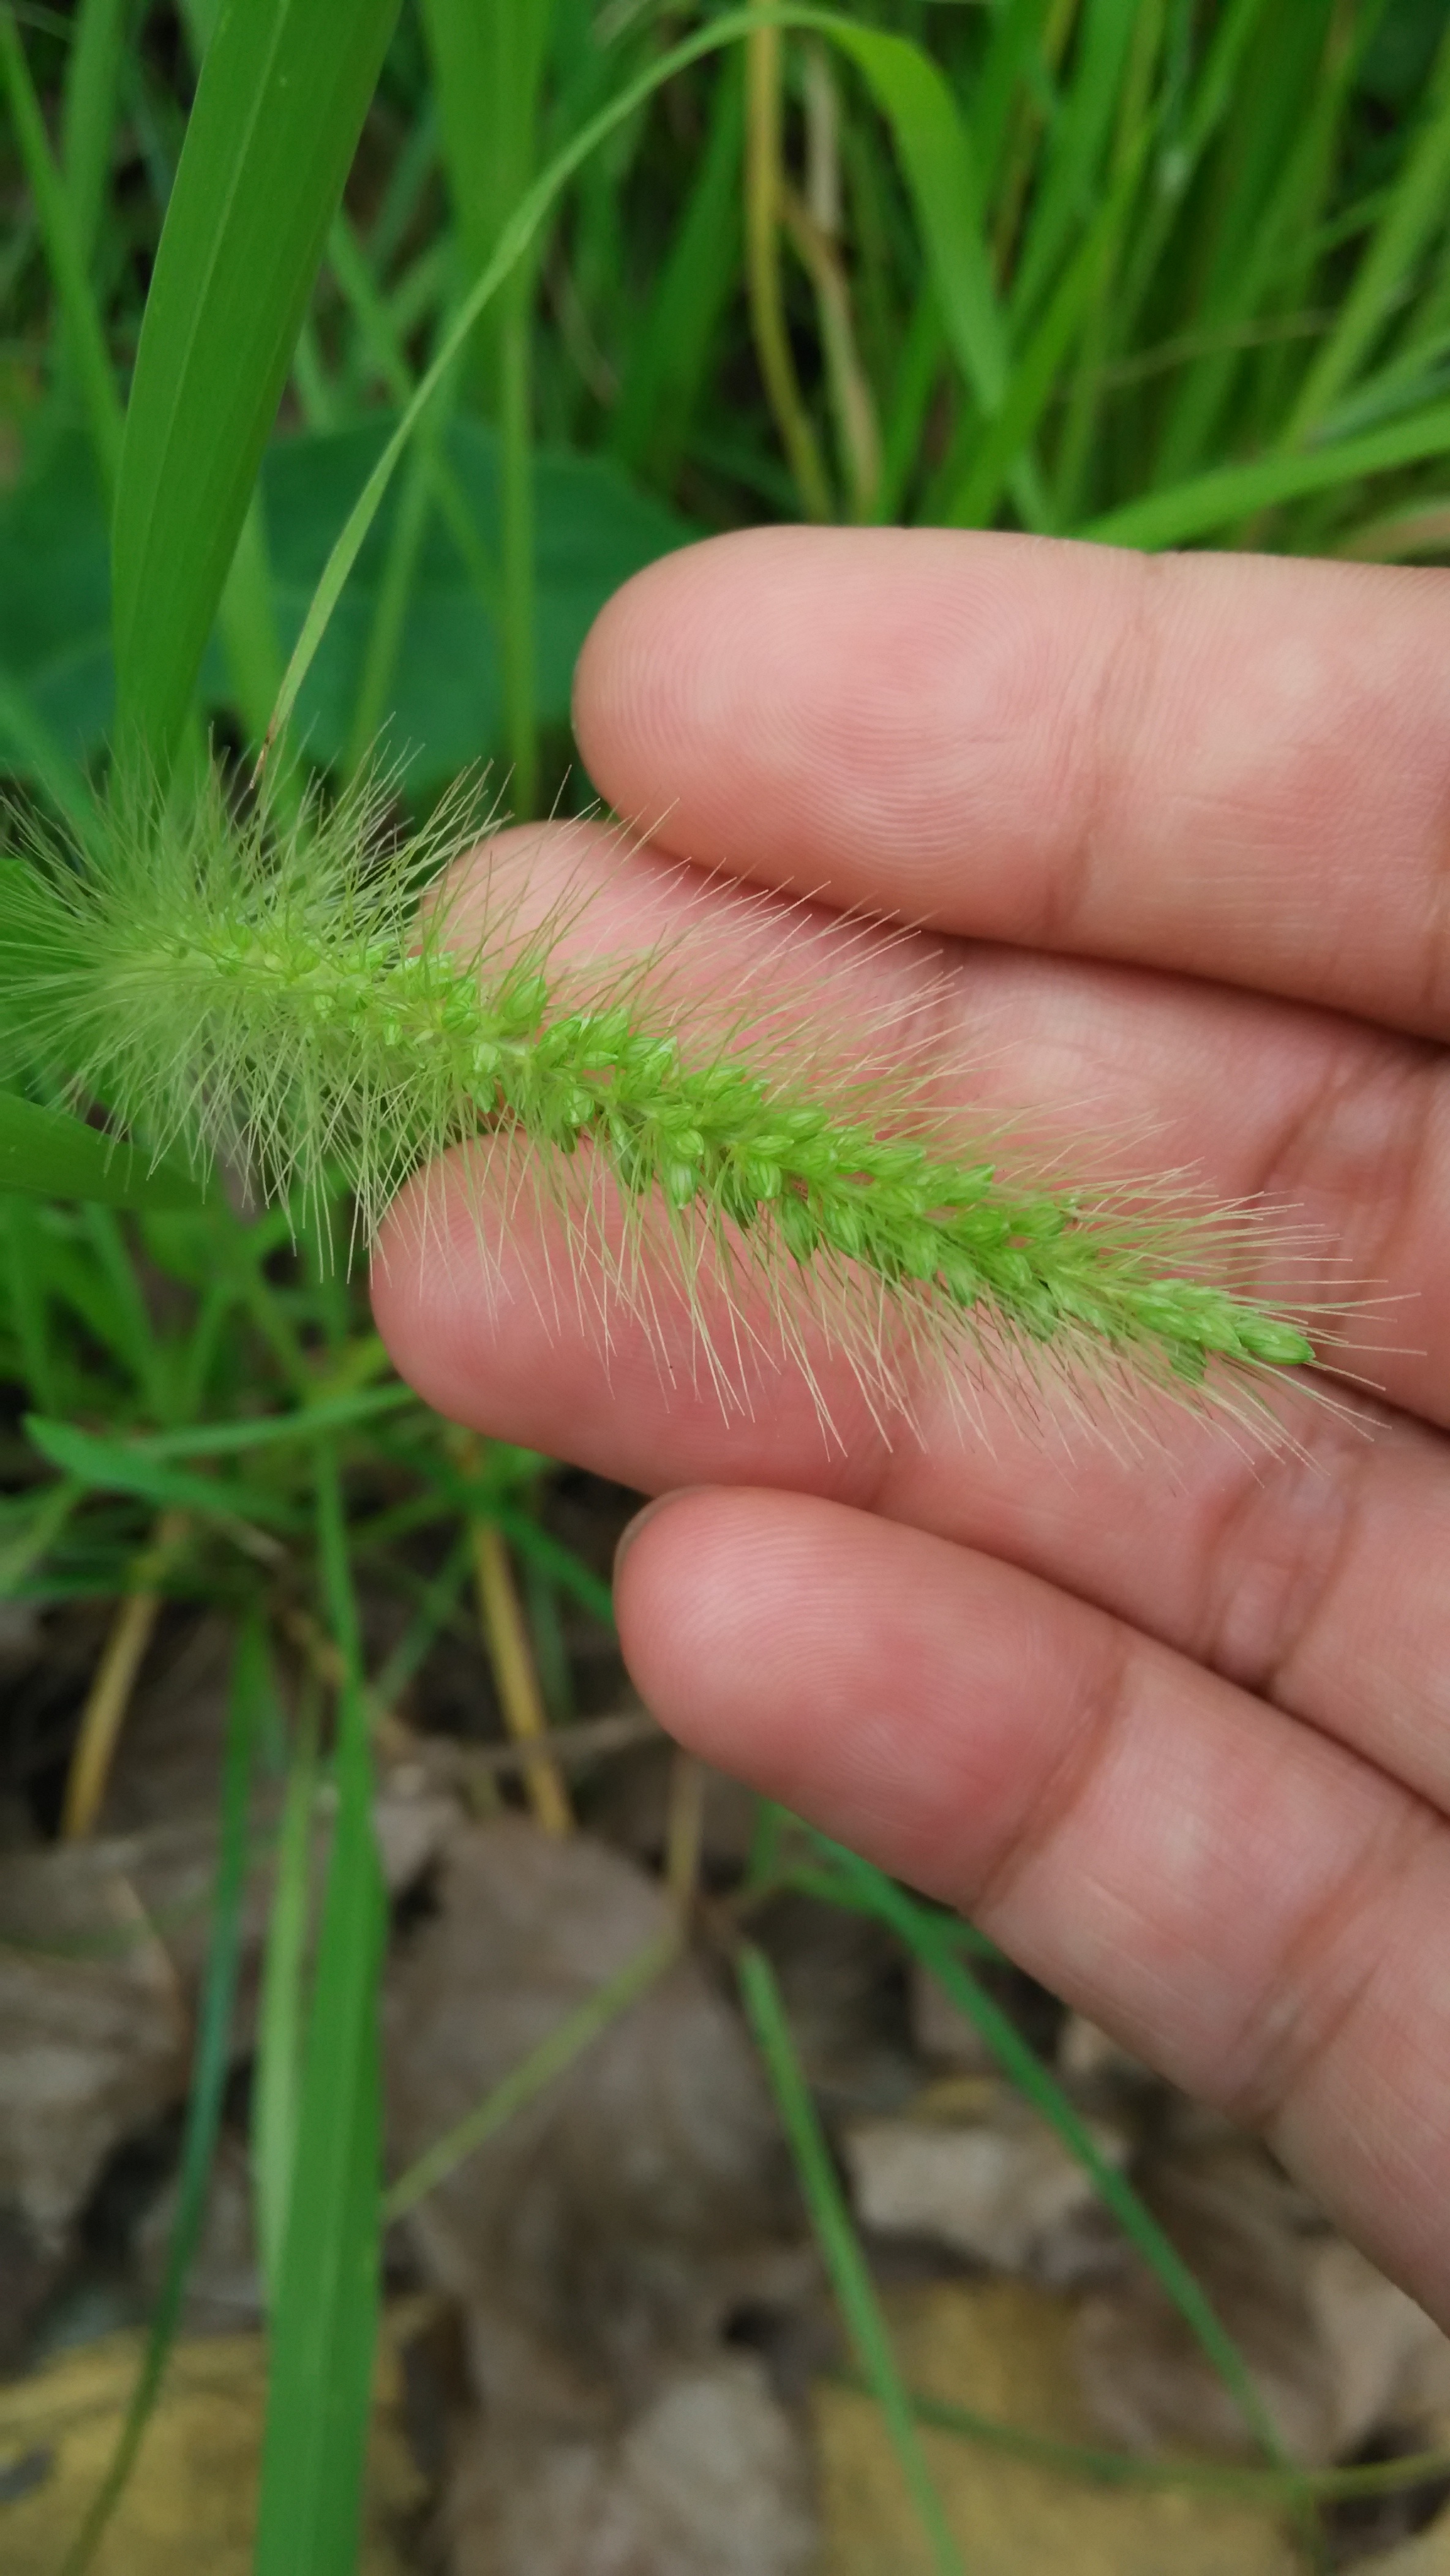
hand, grass, plant, lawn, leaf, flower, finger, green, produce, insect, soil, invertebrate, close up, green grass, macro photography, the dog's tail grass, grass family, plant stem